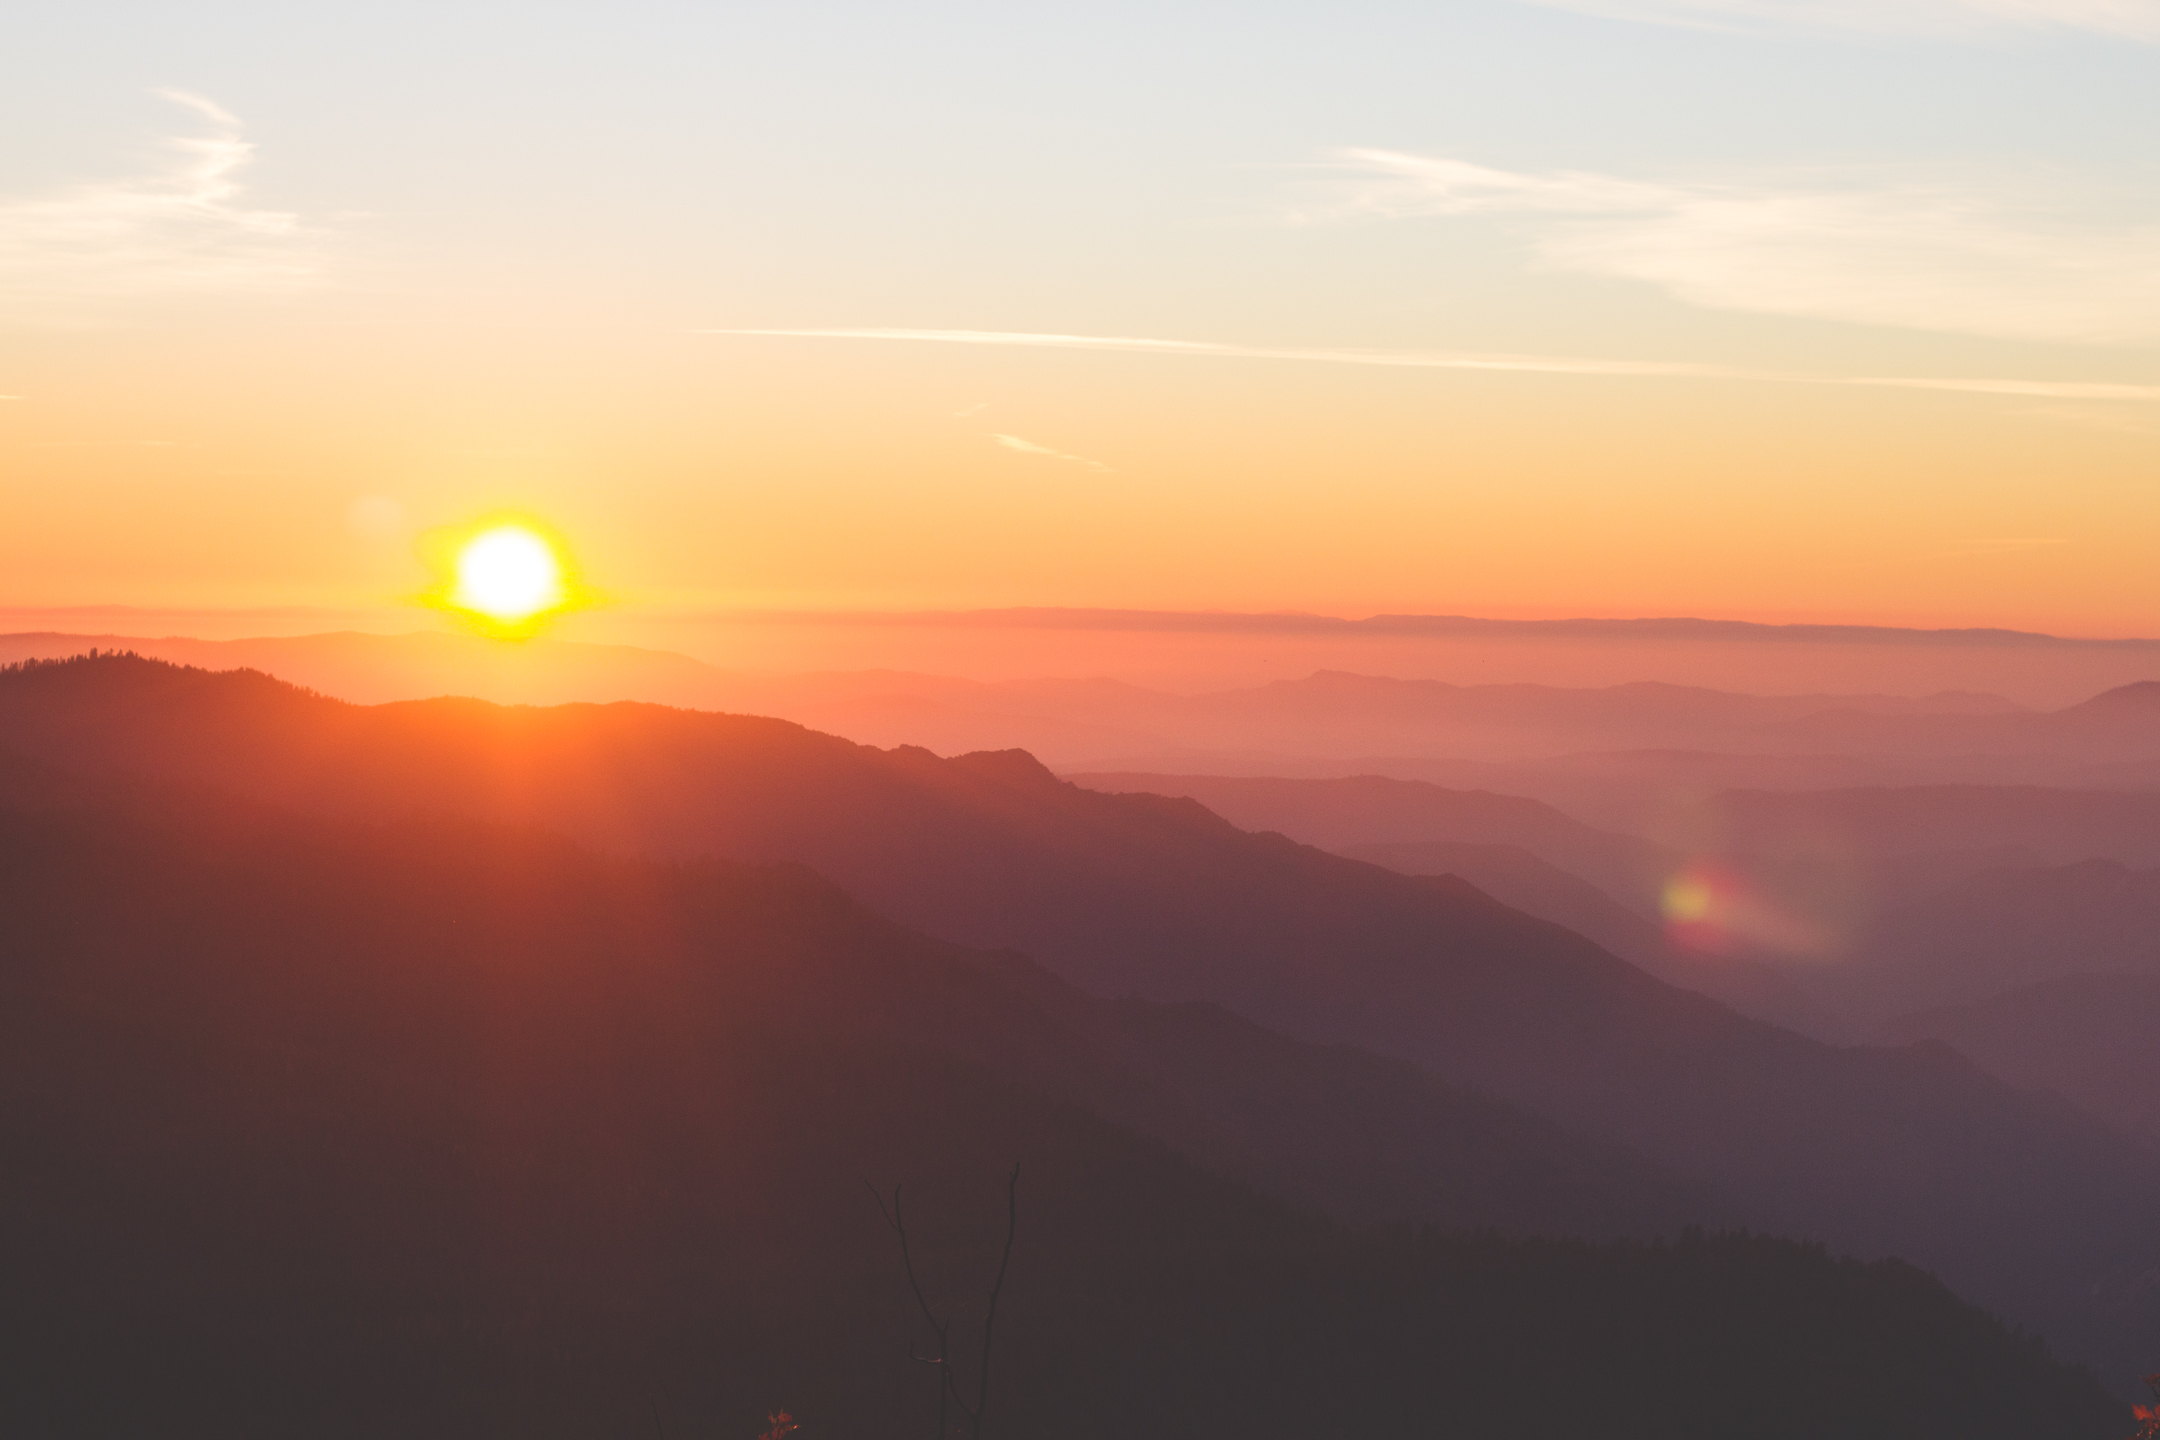
landscape, outdoor, horizon, cloud, sky, sunshine, sun, sunrise, sunset, sunlight, morning, hill, dawn, atmosphere, mountain range, evening, scenic, calm, coral, hills, publicdomain, background, astronomy, peach, afterglow, atmosphere of earth, computer wallpaper, red sky at morning